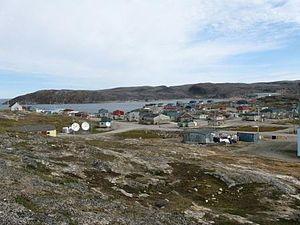
Ivujivik est un village nordique du Nunavik de l'administration régionale Kativik situé dans la région administrative du Nord-du-Québec, au Québec.